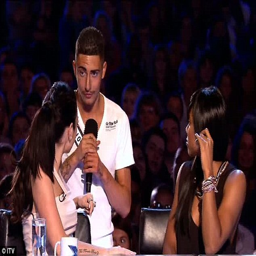
aggressive : person fronted up grime artist , who afterwards slated him for being a person